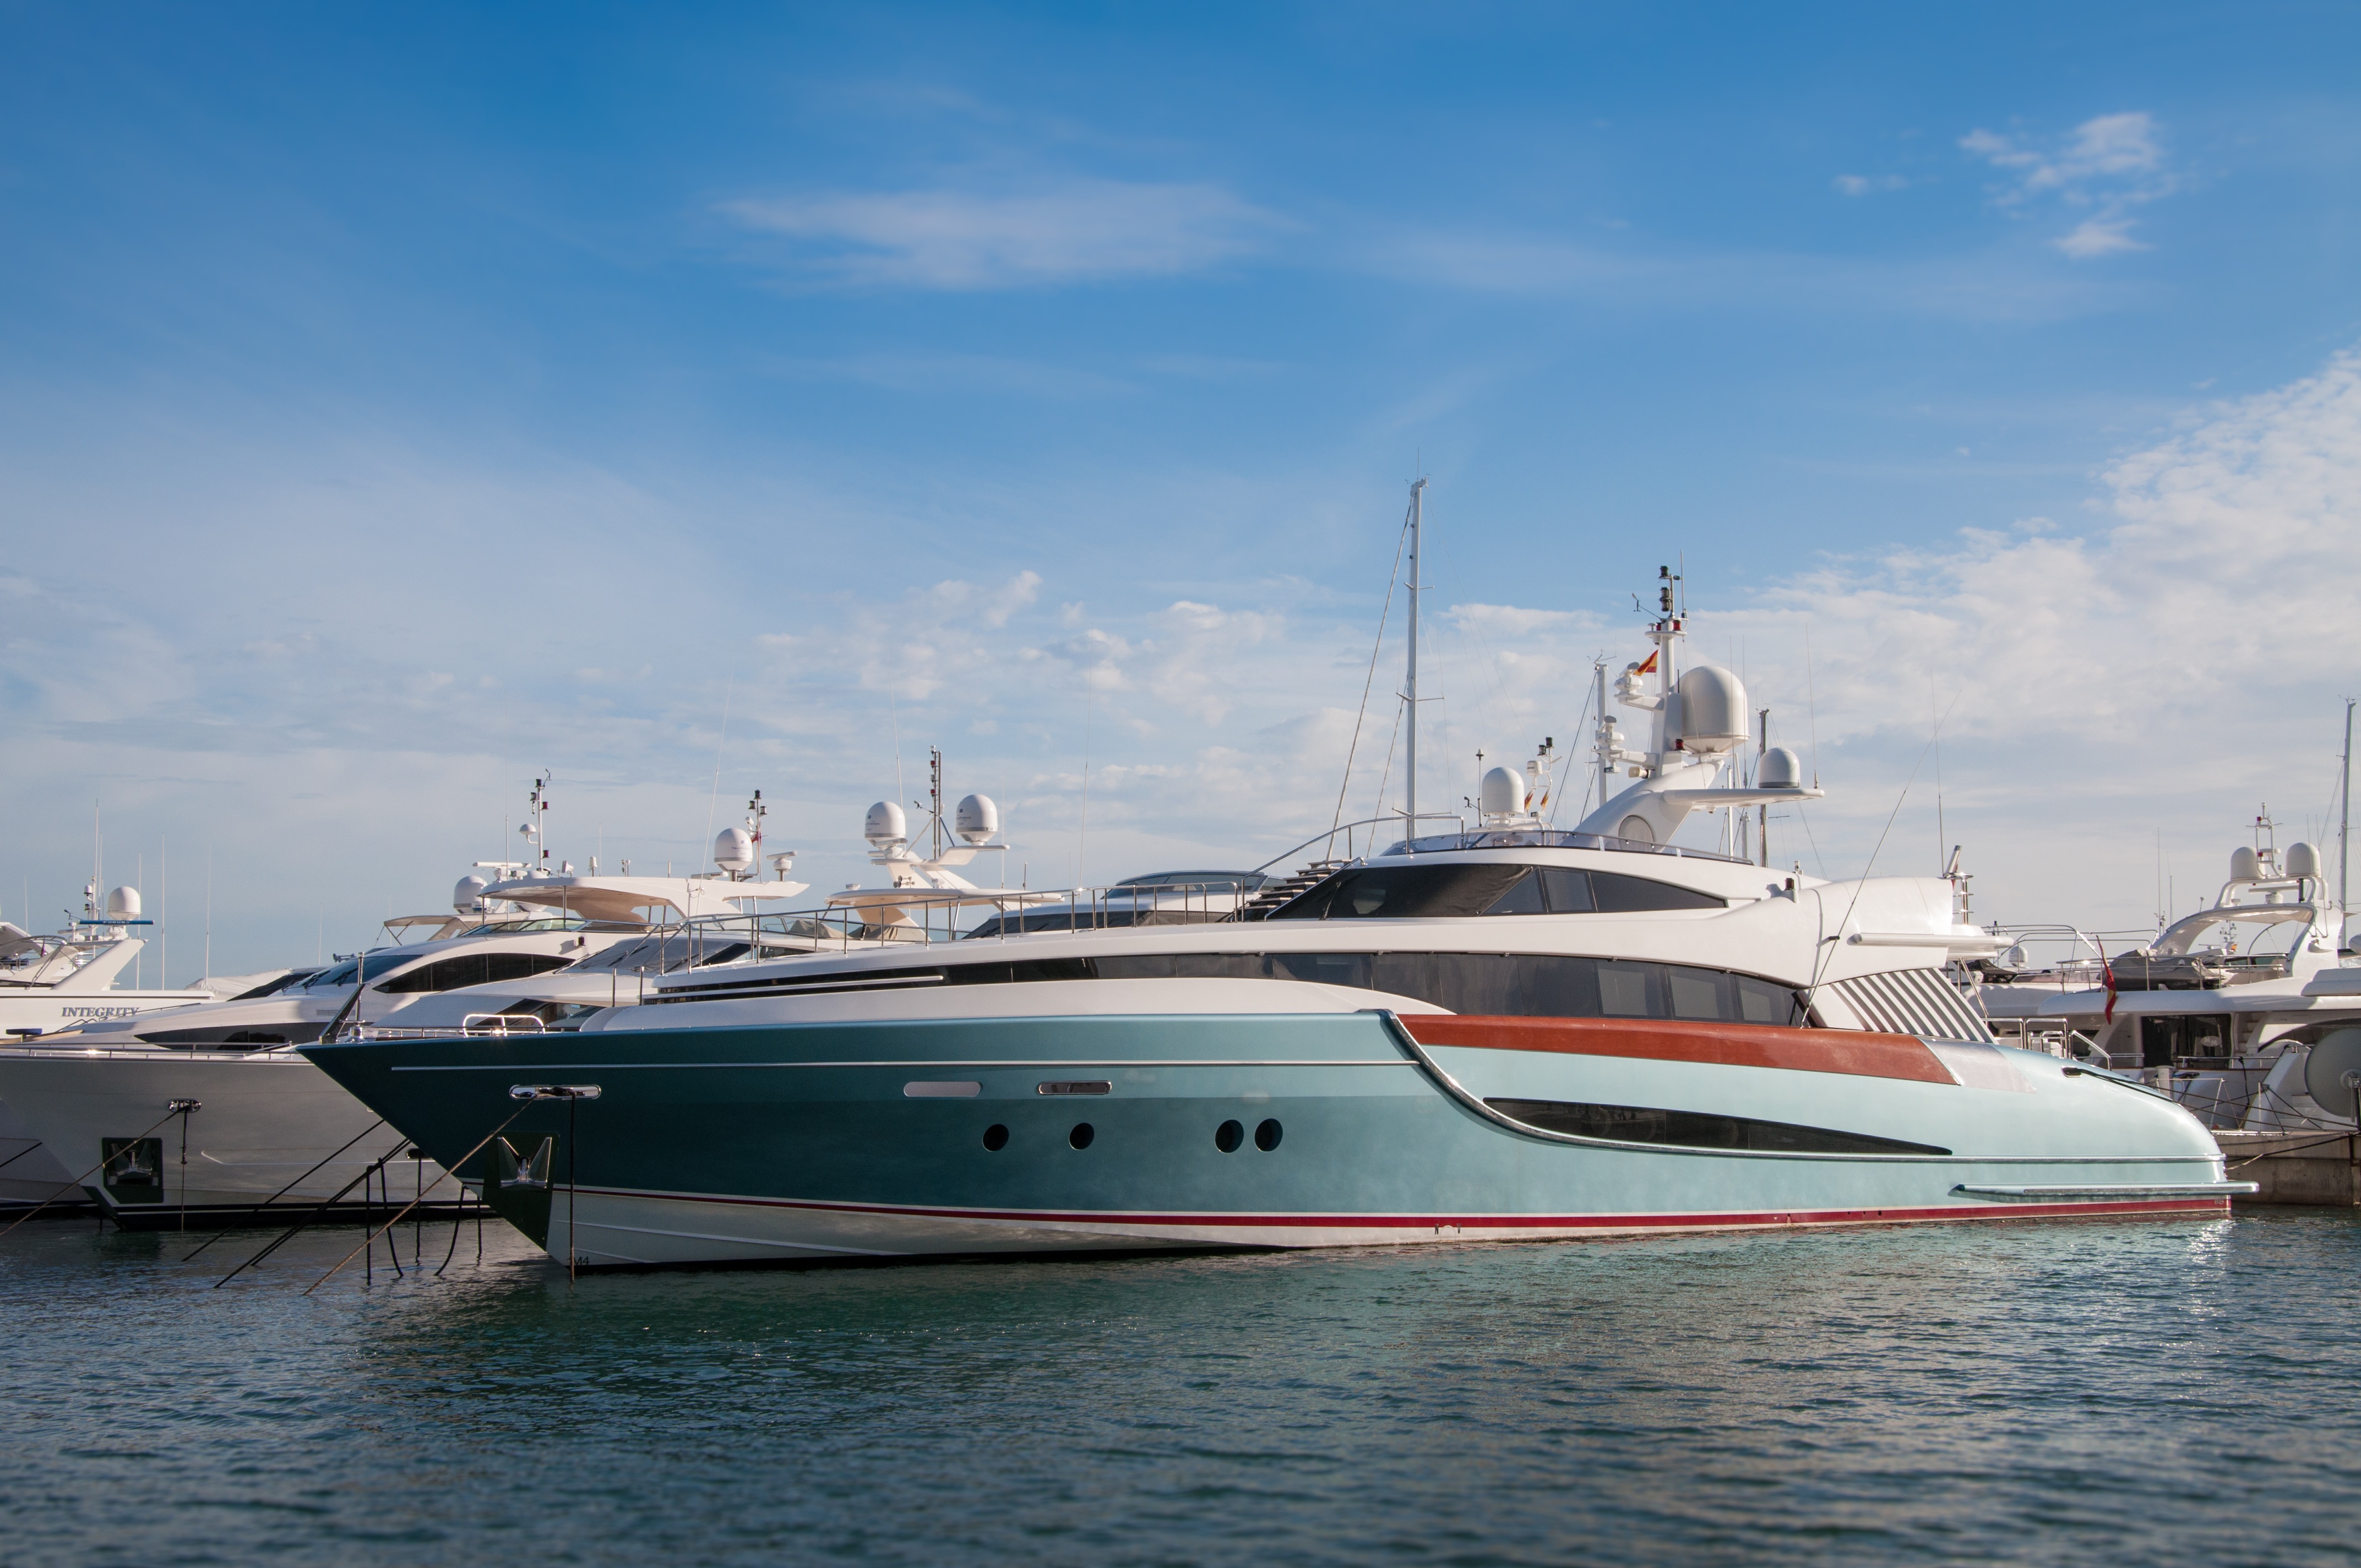
sea, boat, ship, vehicle, yacht, mallorca, watercraft, superyacht, motor ship, passenger ship, luxury yacht